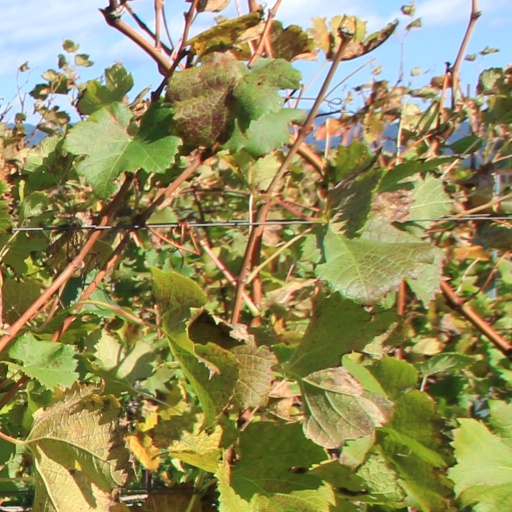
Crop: grape